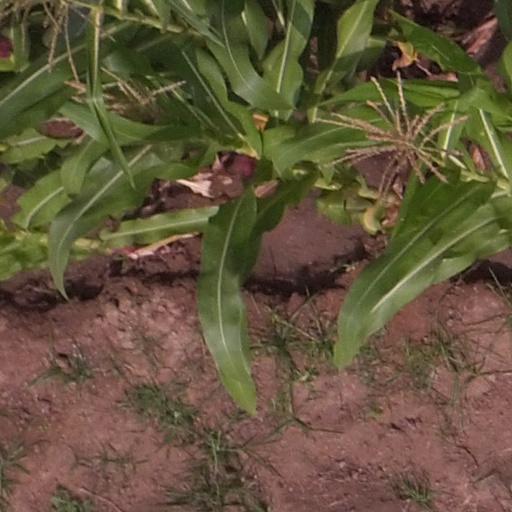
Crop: maize; corn